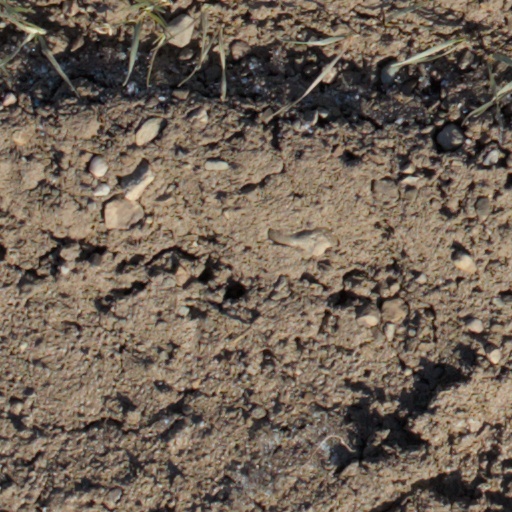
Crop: wheat